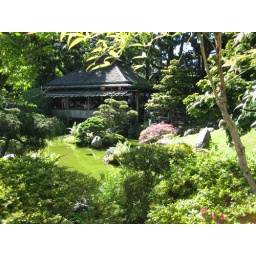
japanese tea house in golden gate park